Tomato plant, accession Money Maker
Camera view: tilt-top (135 deg); turntable rotation: 300 degrees
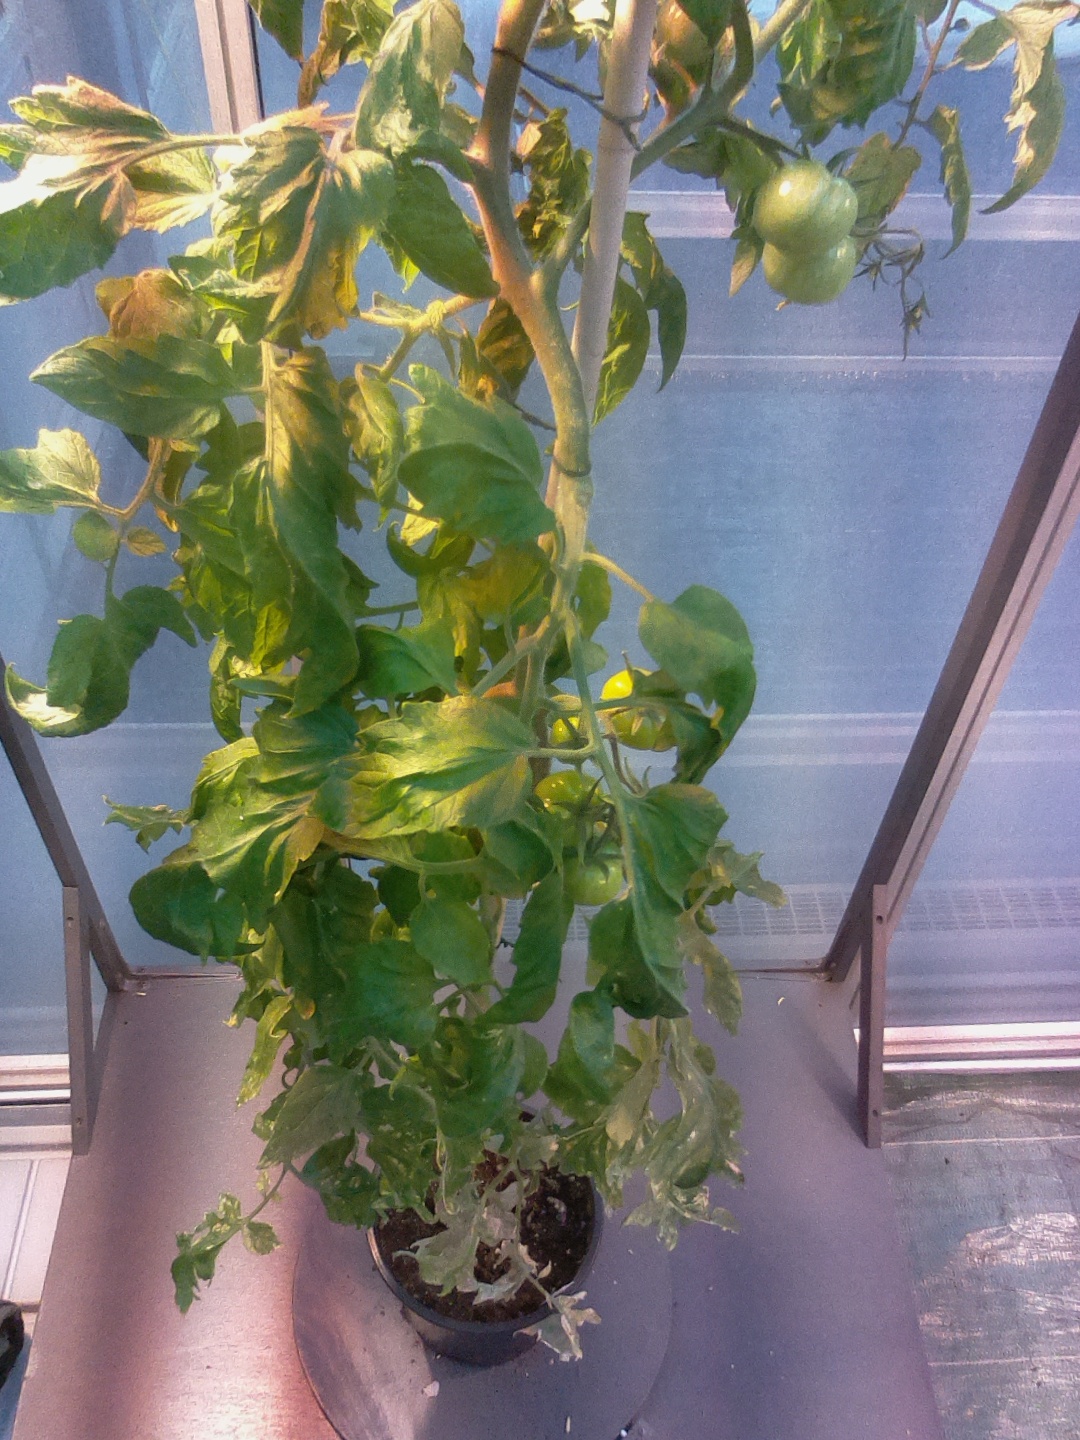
BBCH growth stage 76: 60%-70% of final fruit size